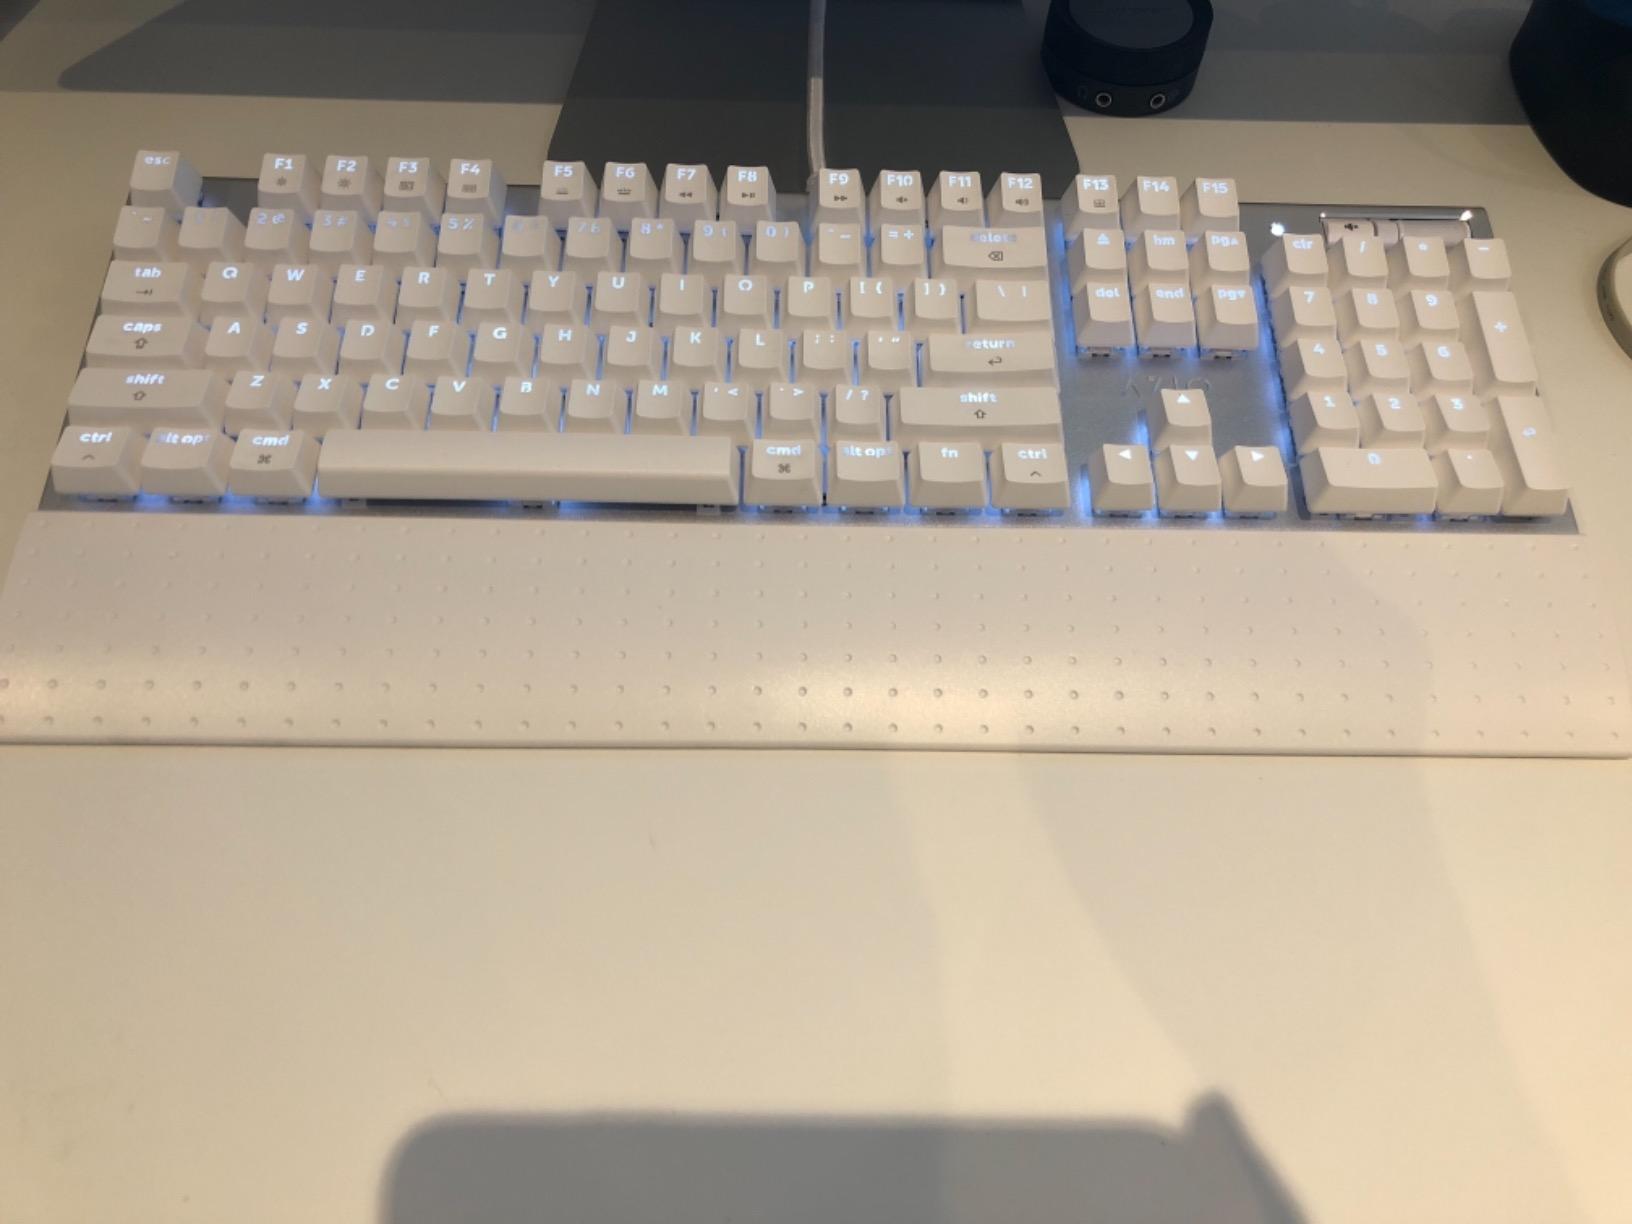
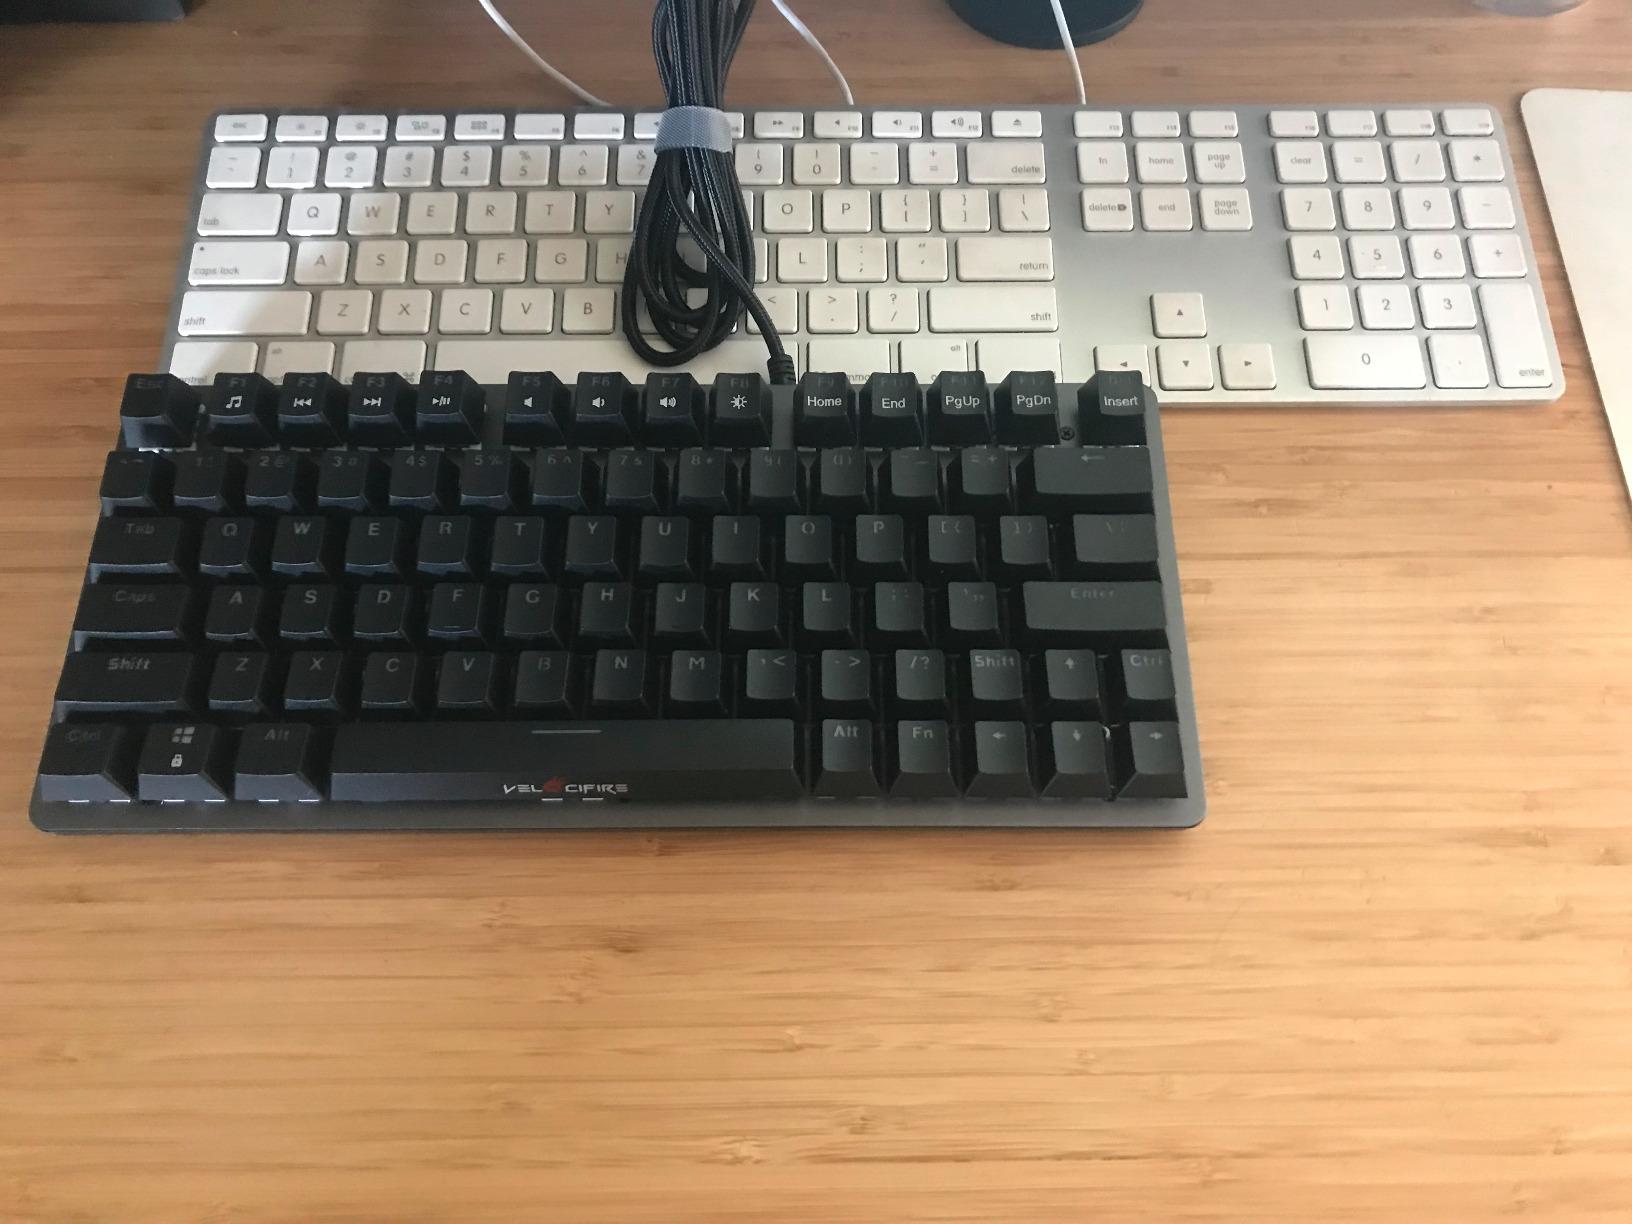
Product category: keyboard
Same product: no